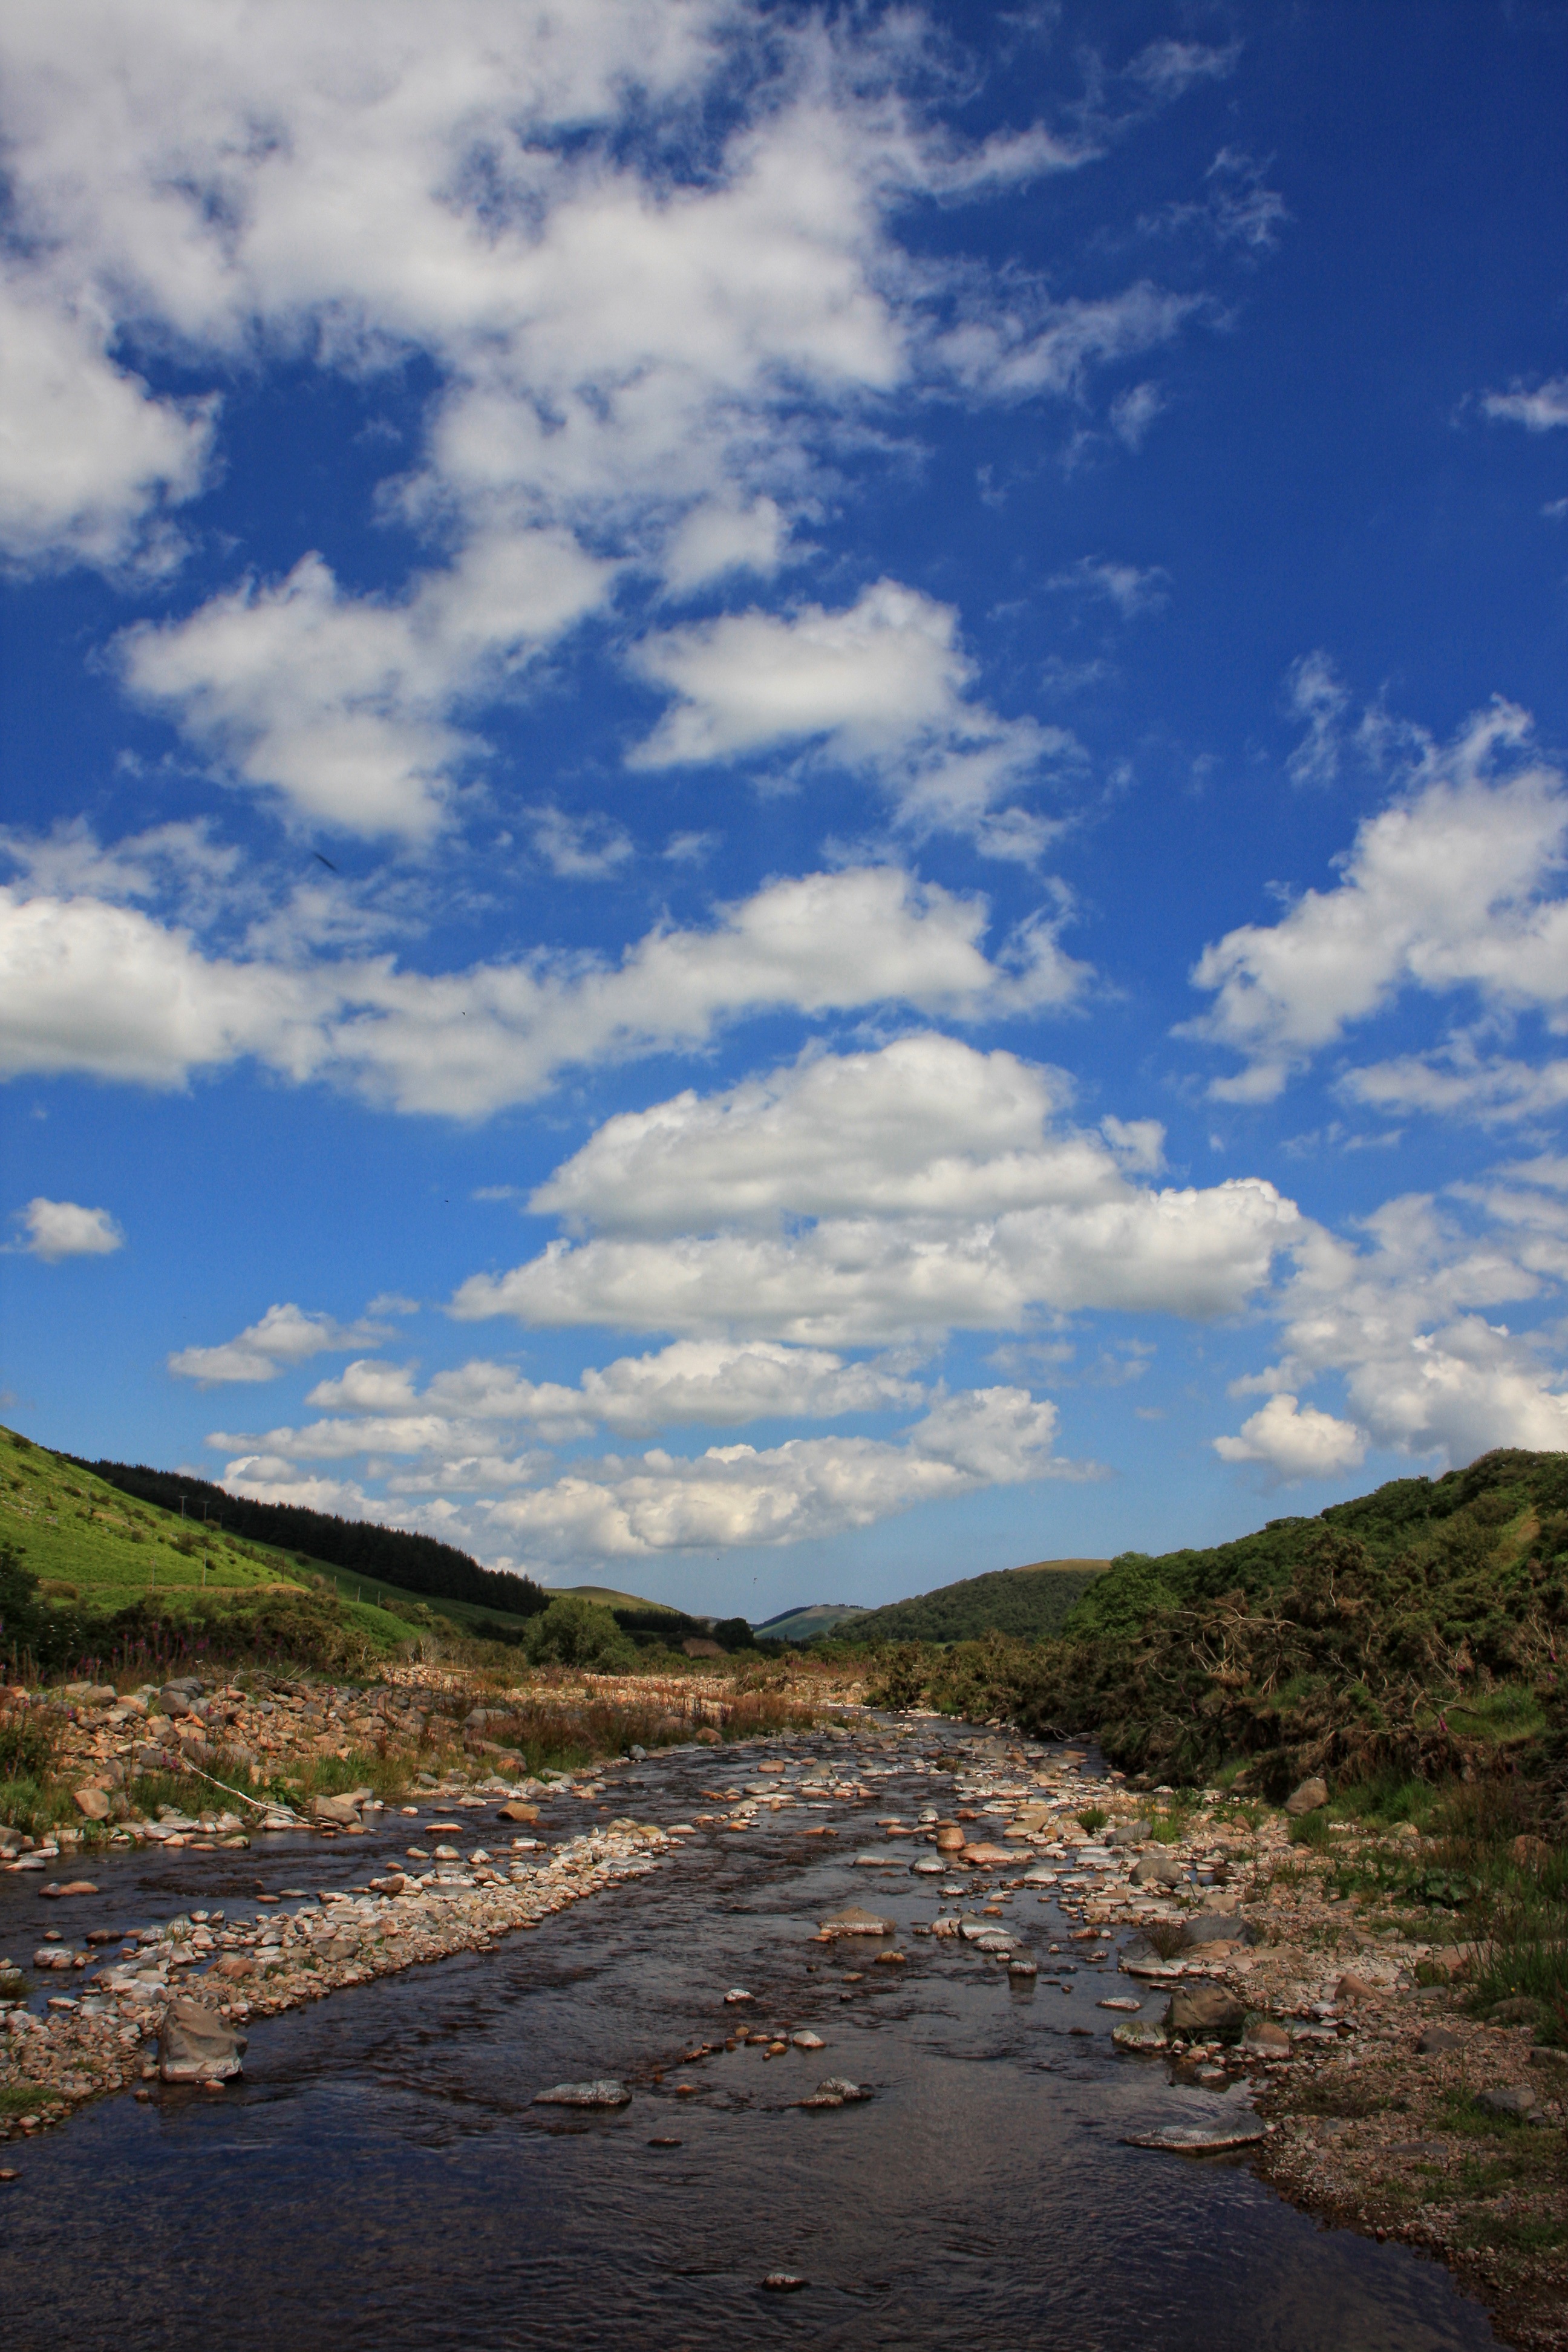
landscape, sea, coast, nature, grass, rock, horizon, mountain, cloud, sky, road, sunlight, hill, river, valley, summer, scenic, blue sky, outdoors, clouds, plateau, northumberland, rural area, meteorological phenomenon, college valley